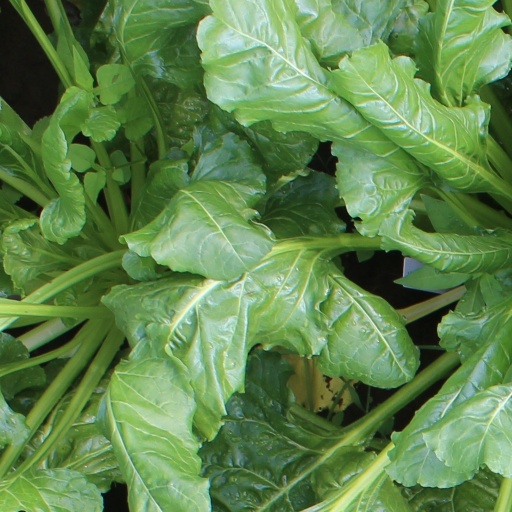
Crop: sugar beet